Answer in natural language. Considering the relative positions, is swivel office chair with adjustable armrests above or below bin? Choose between the following options: above or below
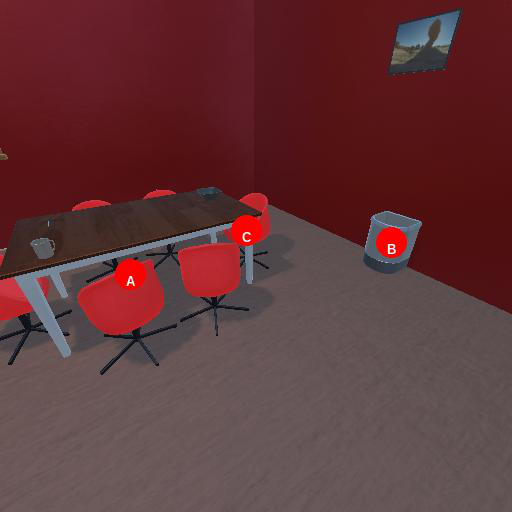
<answer>above</answer>